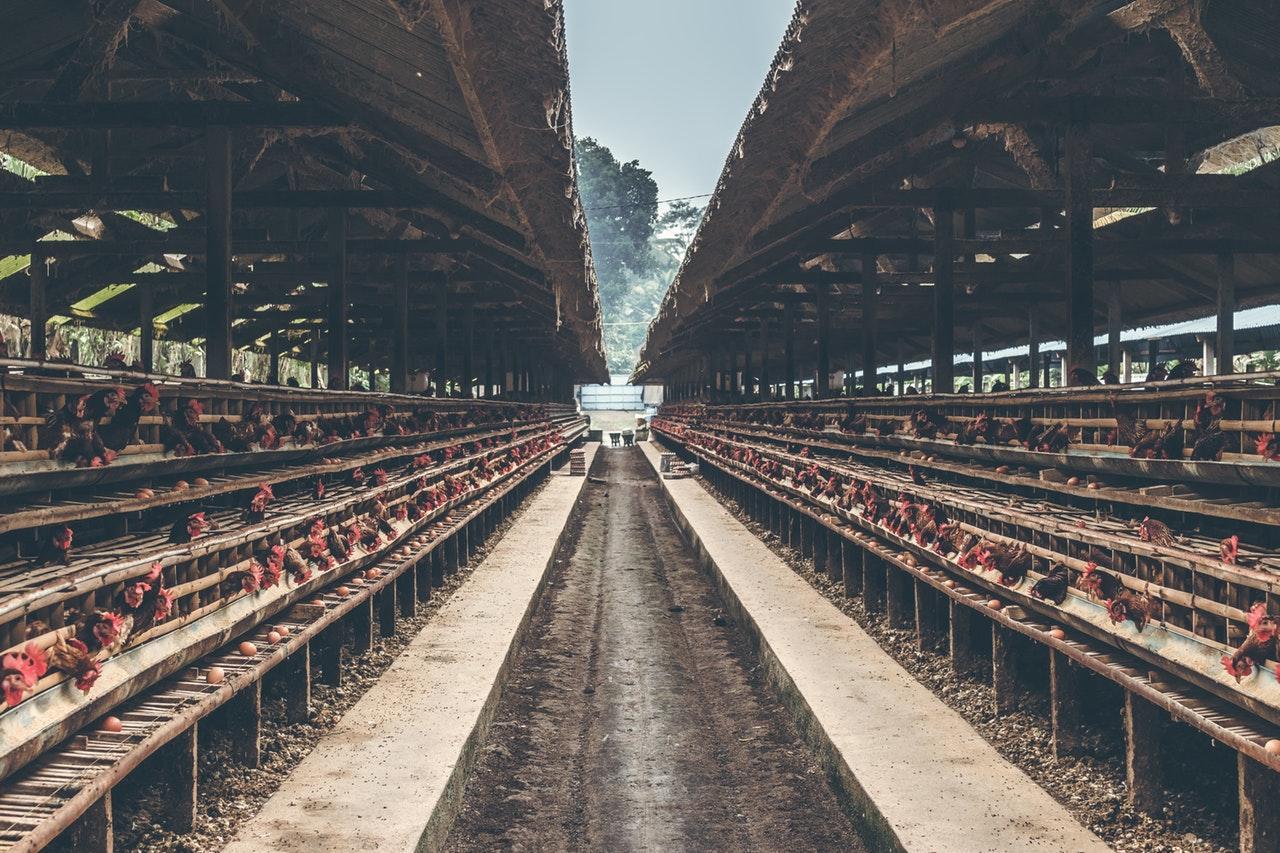
Banda kubwa na la kisasa lenye kuku wengi huku banda hilo likiwa limegawanywa kwa sehemu tofautitofauti, sehemu ya kukusanyia mayai  pamoja na sehemu ya kuwaekea kuku hao chakula, ufugaji huu wa kiwandani hulenga kuzalisha kuku wengi kwa ajili ya mayai pamoja na nyama kwa kutumia mbinu bora za ufugaji.